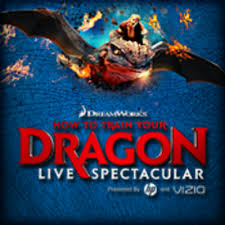
Portrait style: Cartoon Portrait